Kanuni (drillship)

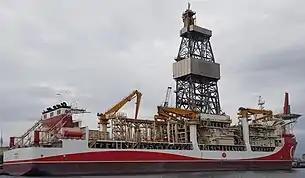
Ship backyard

Kanuni (ex "NS37/ Sertão") is a Turkey-flagged sixth-generation ultra deepwater drillship owned and operated by the Turkish Petroleum Corporation. She is Turkey's third drillship.